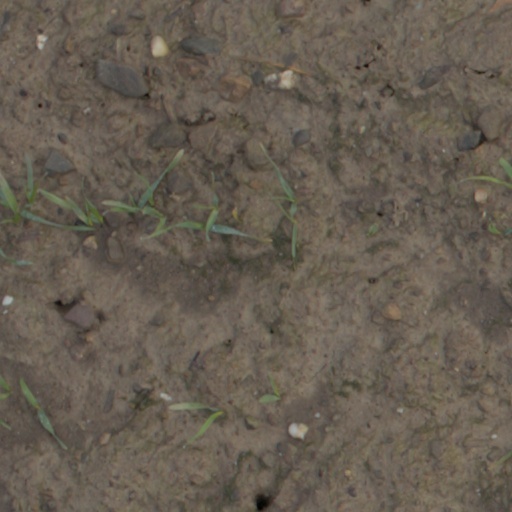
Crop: wheat